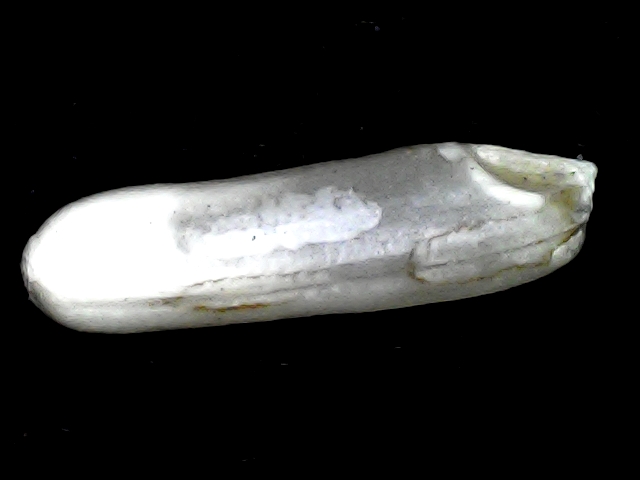
Rice variety: BD57